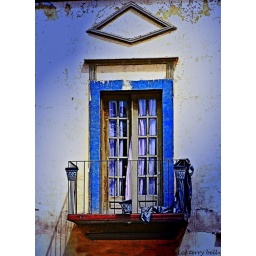
This door looks out on the main street of Palomas, Mexico a border town in southern New Mexico.